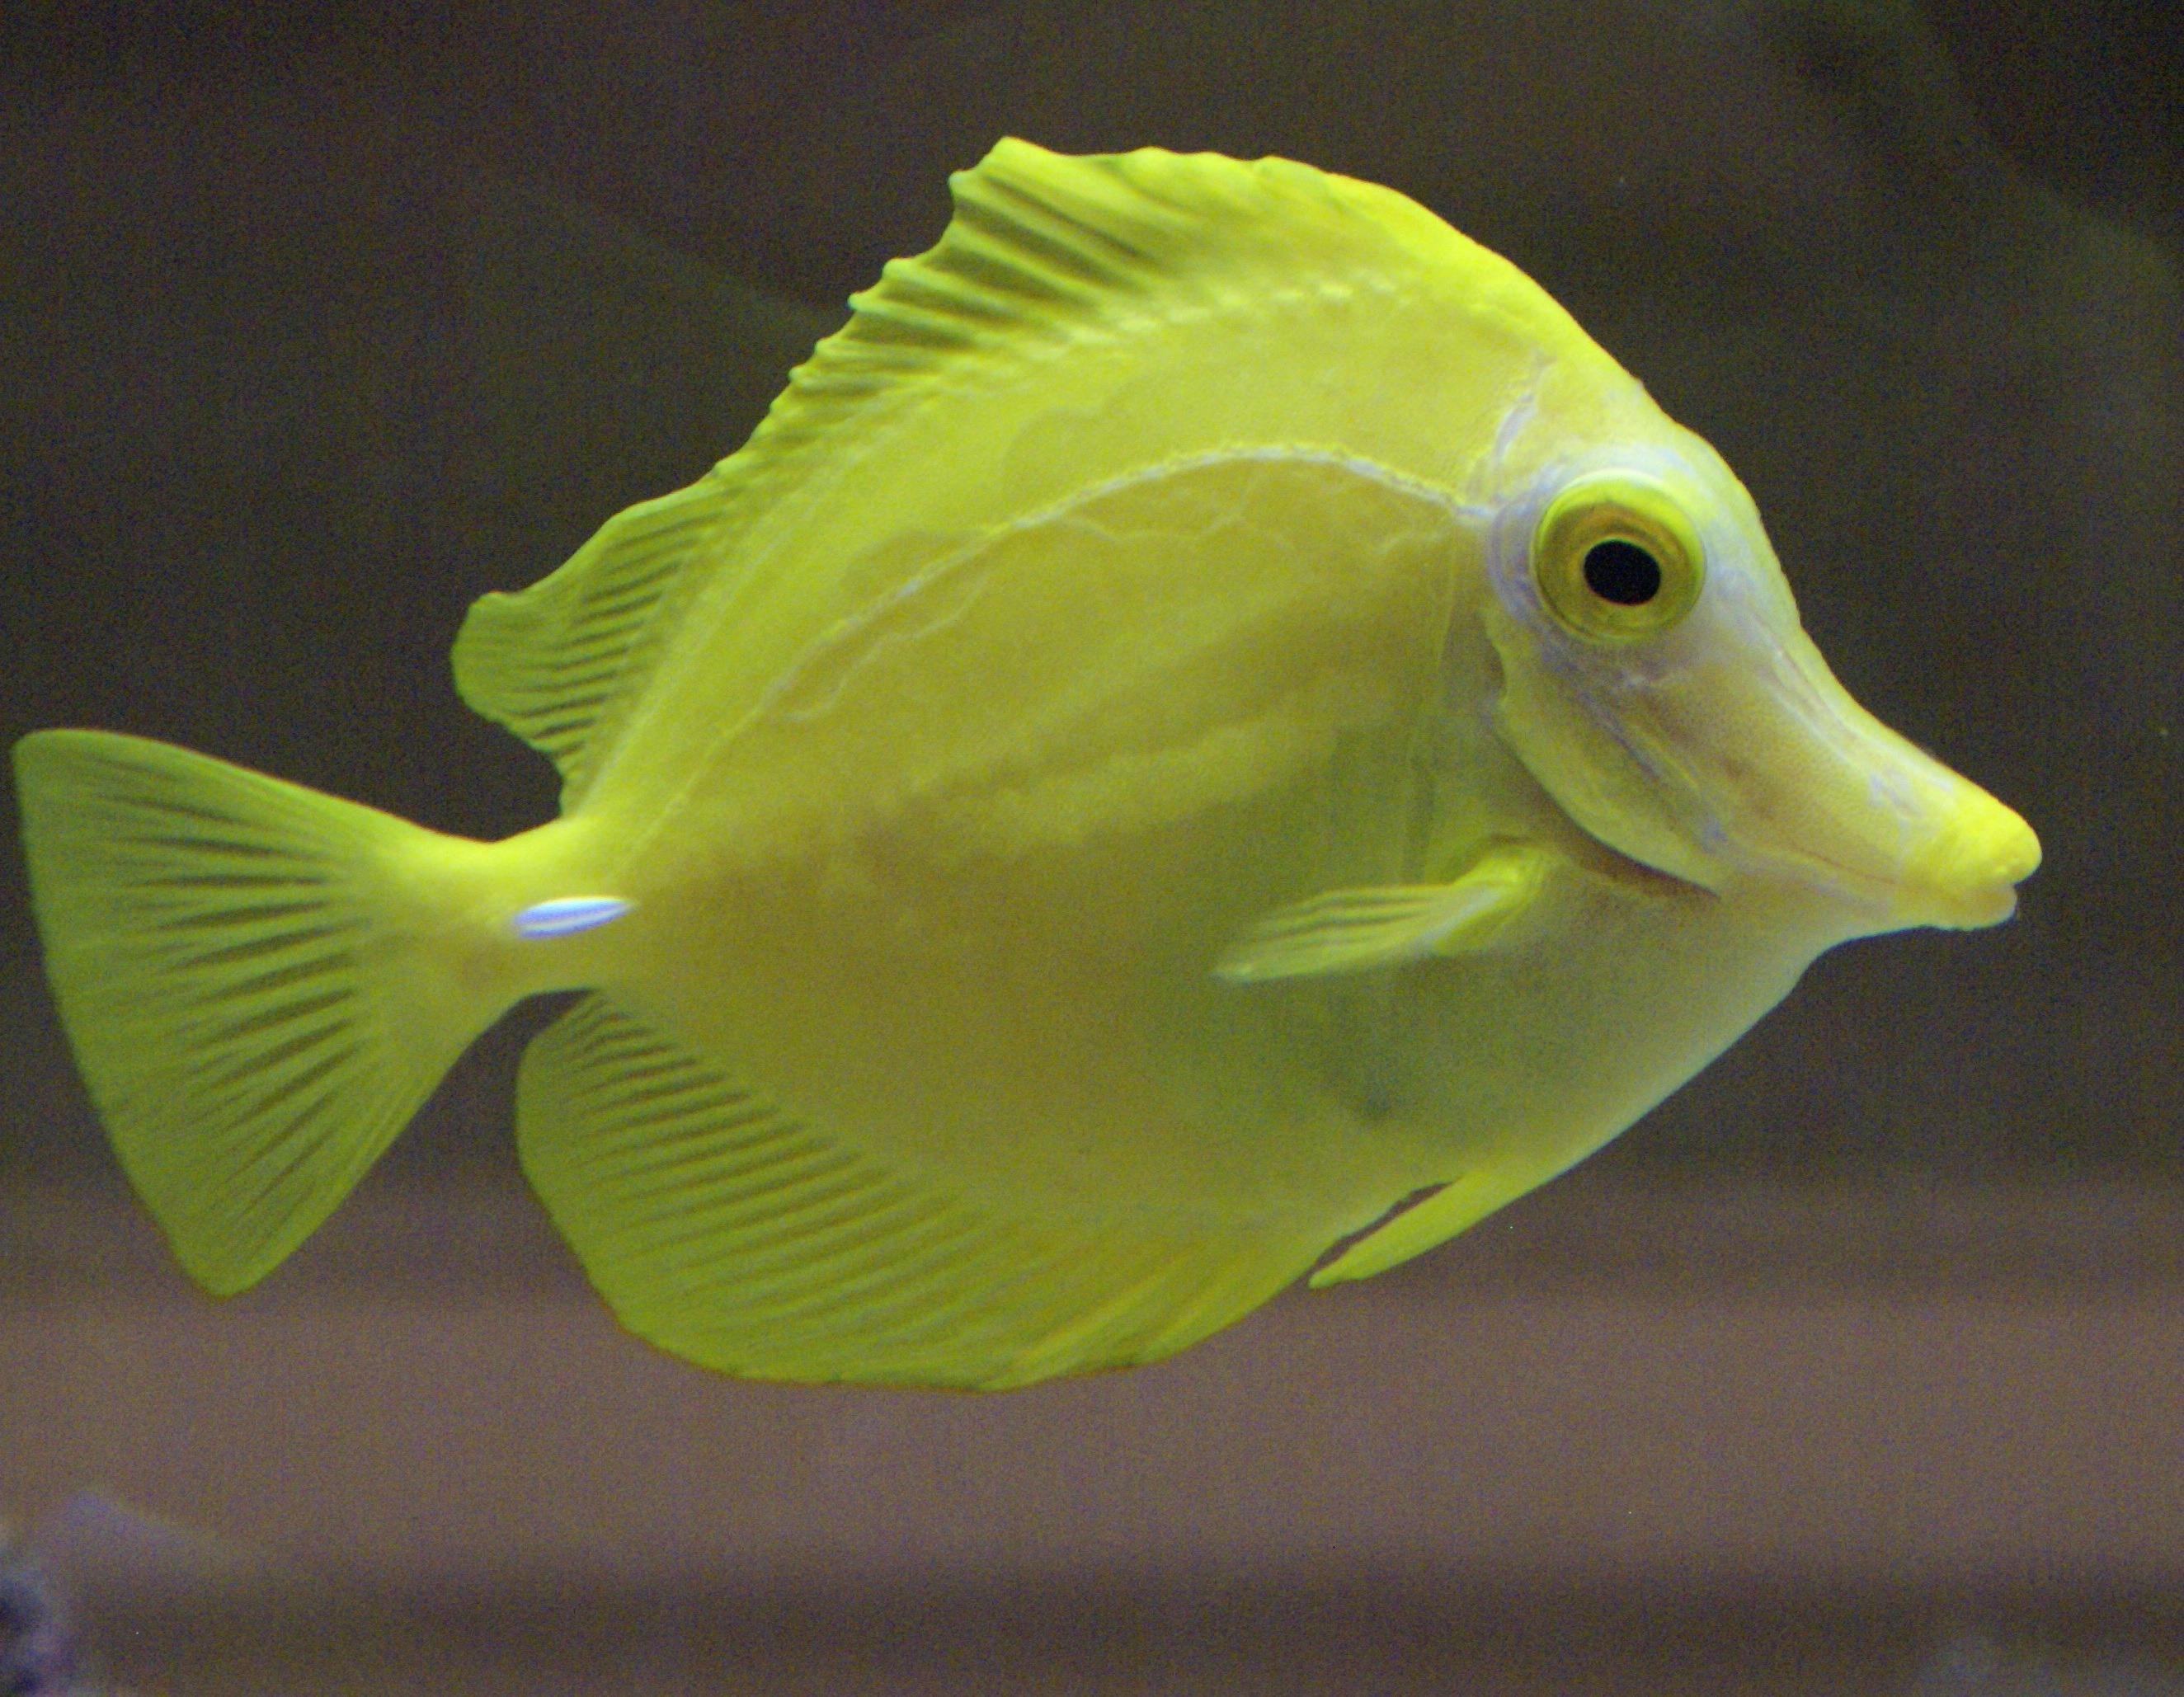
green, beak, tropical, biology, yellow, fish, marine life, aquarium, marine, vertebrate, sea life, exotic, fins, macro photography, water creature, yellow tang, marine biology, surgeonfish, pomacentridae, pomacanthidae